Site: brandenburg
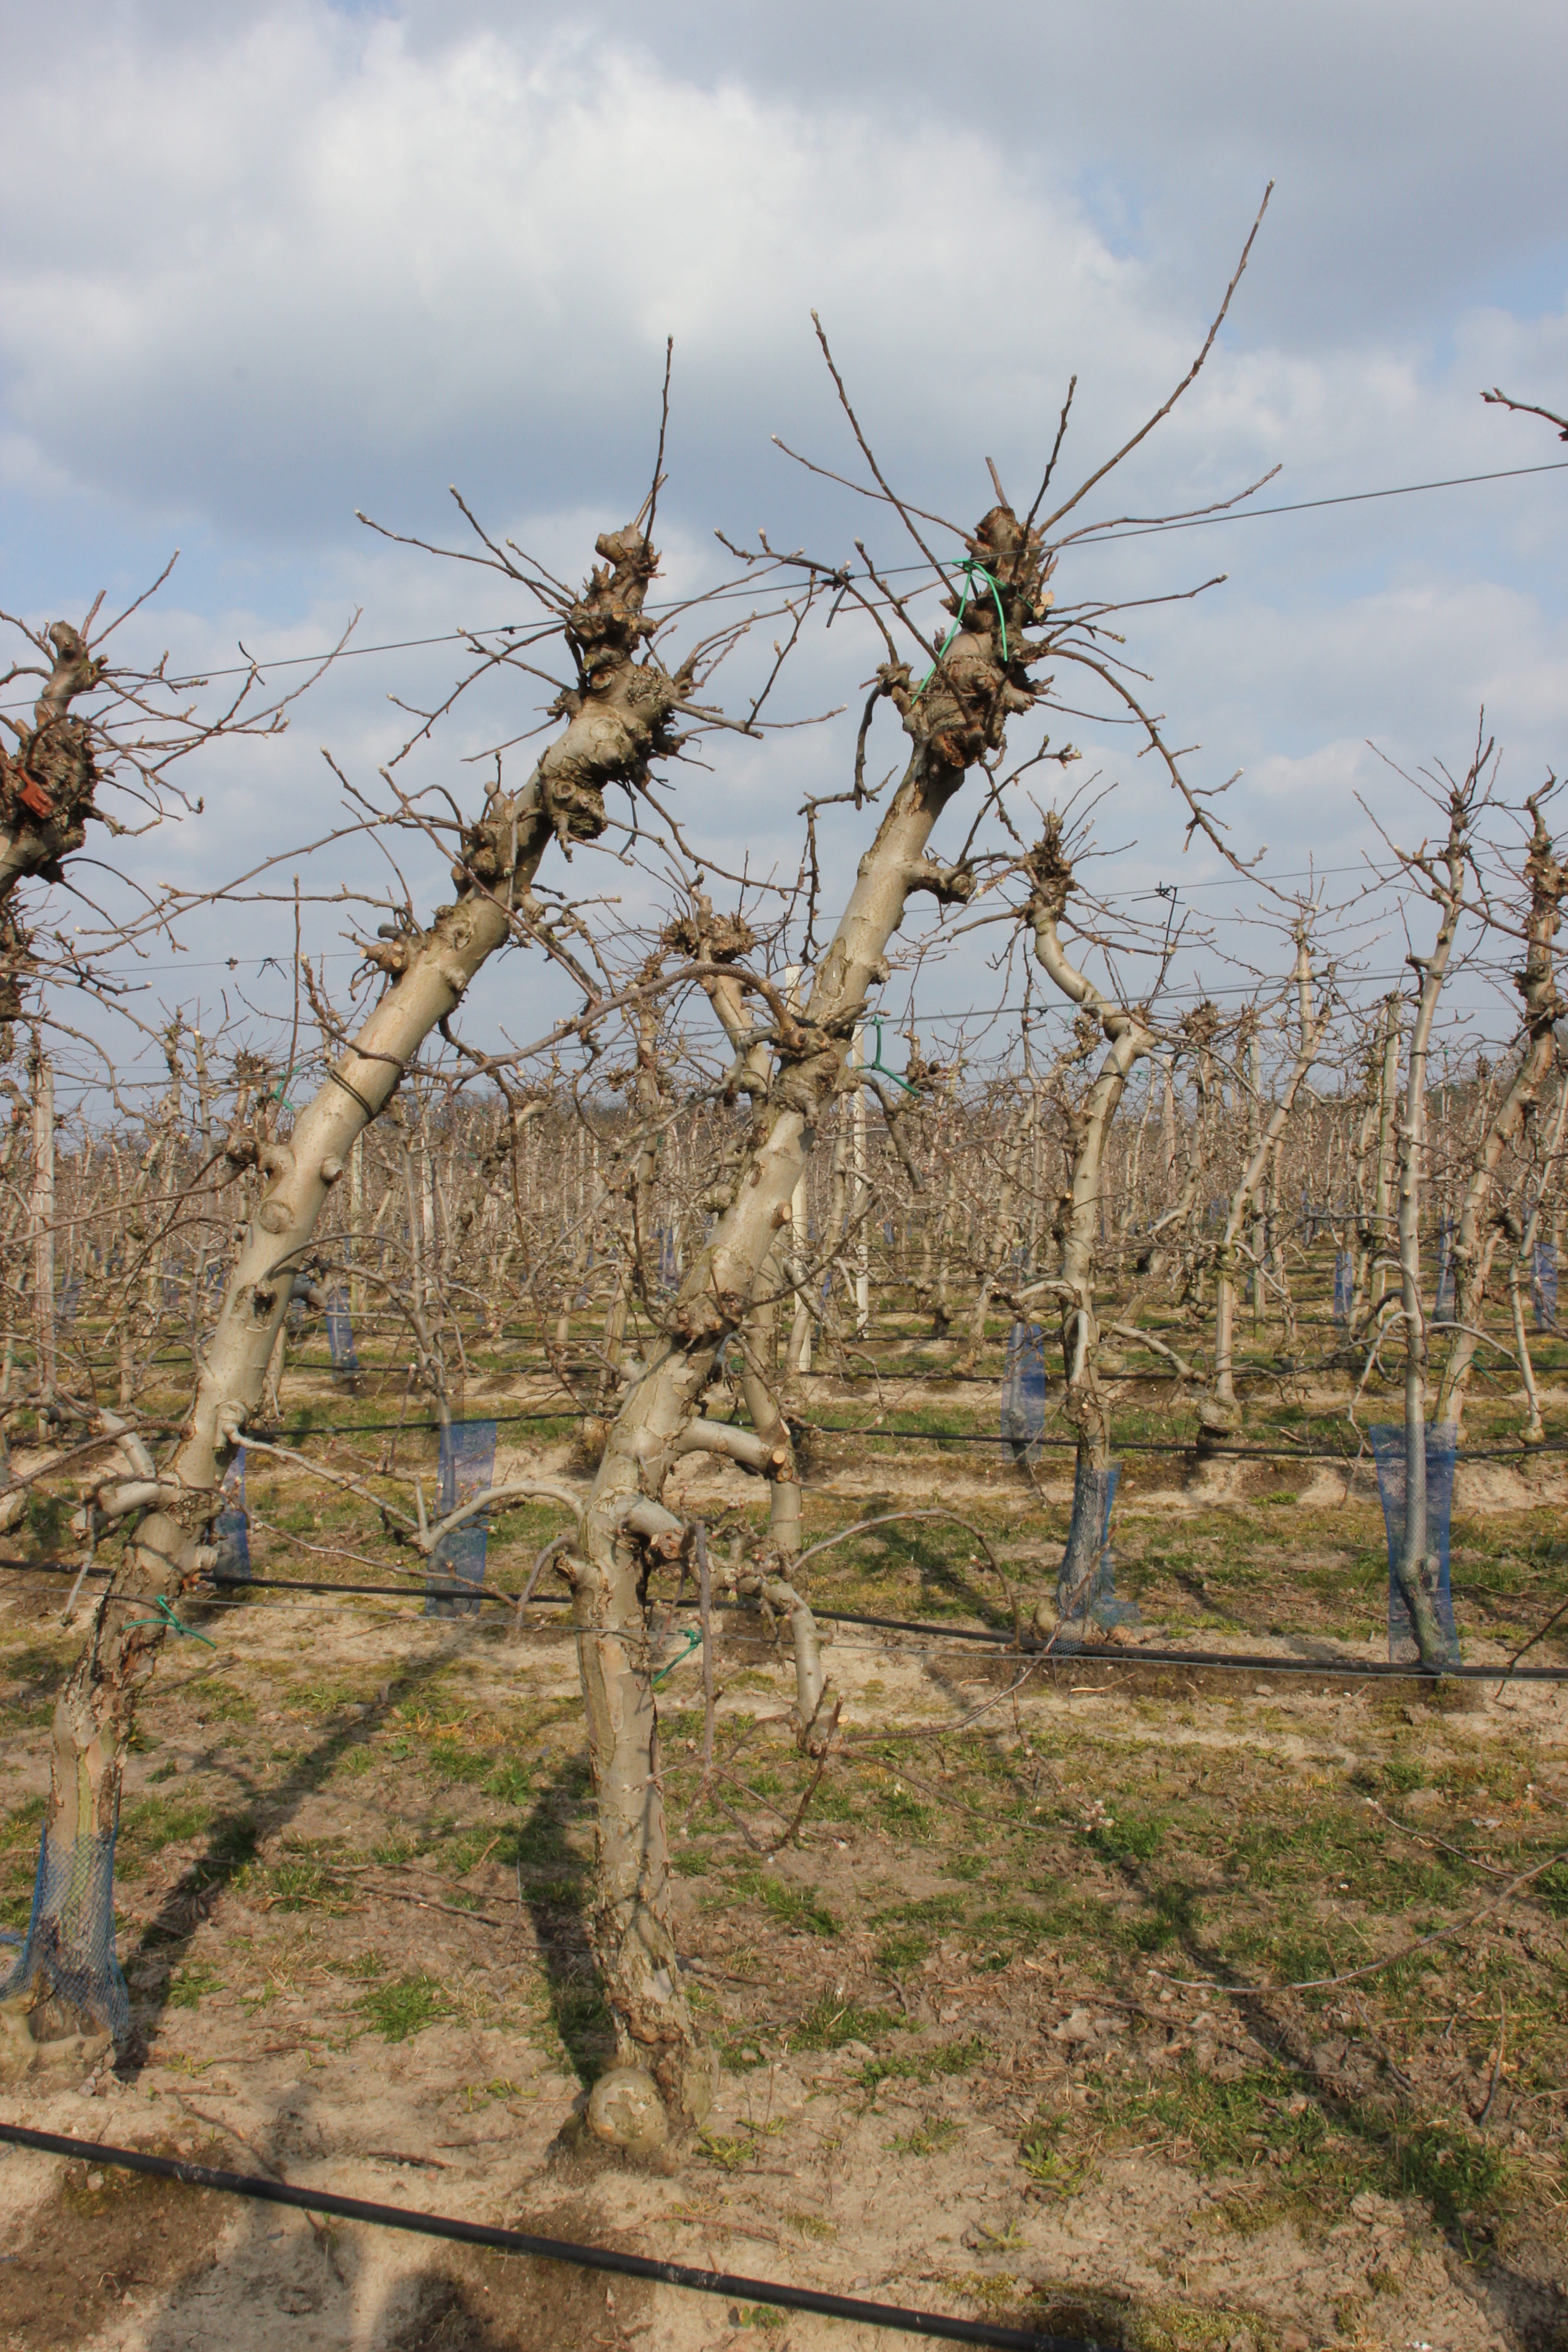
Growth stage (BBCH 03): Bud development